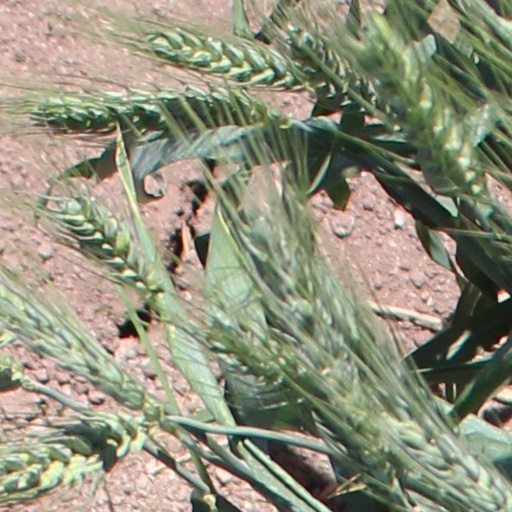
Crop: wheat